Vizianagaram Estate

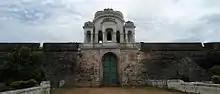
West Entrance of the Vizianagaram fort.

Vizianagaram Estate was a zamindari of the Madras Presidency in India. The name is derived from its founder Raja Vijayaram Raj who established a sovereign kingdom by claiming independence from the Kingdom of Jeypore in 1711. It formed alliances with the French and British East India Company to conquer the neighbouring principalities of Bobbili, Kurupam, Paralakhemundi and the Kingdom of Jeypore. However, they fell out with the British and as a result were attacked and defeated in the Battle of Padmanabham. They were annexed as a tributary estate like other principalities and remained so, until their accession to the Indian Union in 1949.